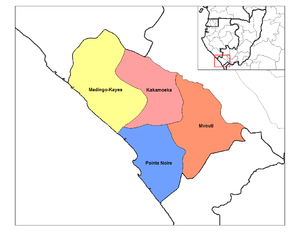
Le district de Madingo-Kayes est un district du sud-ouest de la République du Congo dans le département du Kouilou. Il a pour capitale la ville de Madingo-Kayes.
Le district de Mvouti est un district situé à l'est du département du Kouilou, au sud-ouest du Congo-Brazzaville. Il a pour capitale la ville de Mvouti.